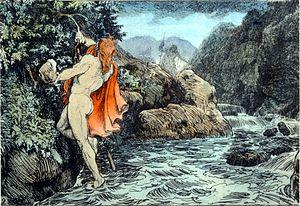
Gjálp et Greip sont deux géantes de la mythologie nordique. Elles sont les filles du géant Geirröd. Celles-ci ainsi que leur père furent tués par Thor dans le château de Geirröd.